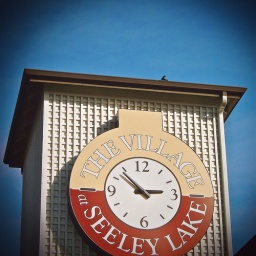
Photograph of a modern-day tower clock in Lakewood, washington